Leica copies

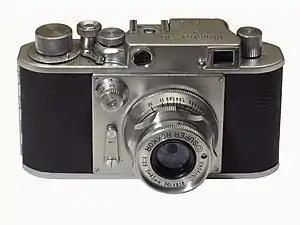
Minolta-35 (1947)

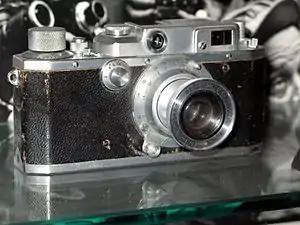
Canon IIB (1951)

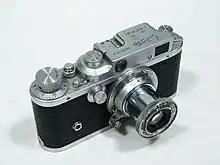
Shanghai (1958)

Some 500 individual camera models that were produced by a large number of camera manufacturers since the introduction of the Leica fall into this category. These originate from about 21 original Leica inspired cameras. However, some of these never made it past the prototype stage, and some came on the market only in very small quantities. There are differing opinions on when the Canon (Kwanon)line of cameras became Leica copies; the earliest of these had Leica inspired bodies, but Contax inspired lens mounts and Nikkor lenses. Those brands that made it to the market by more than a few thousands are listed here.